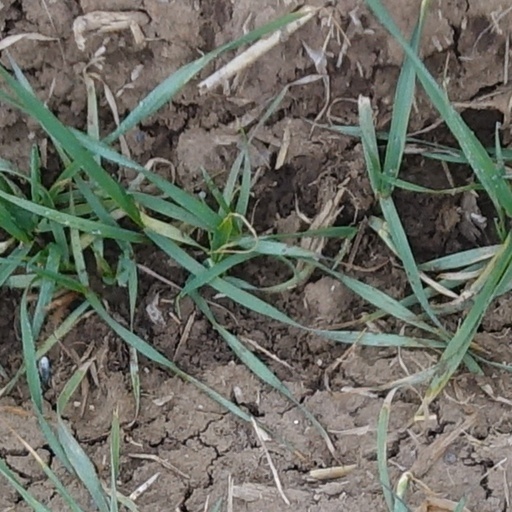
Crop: wheat